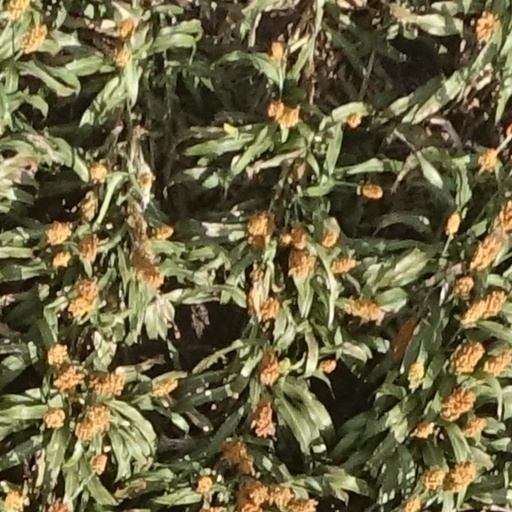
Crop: sorghum